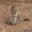
Label: kangaroo